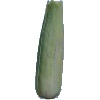
Label: Corn Husk 1